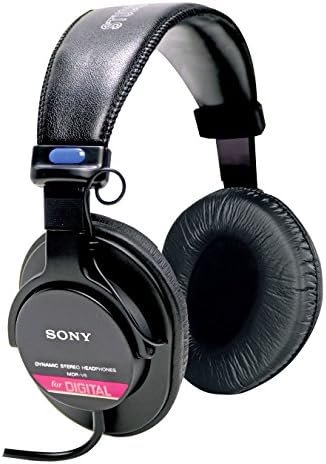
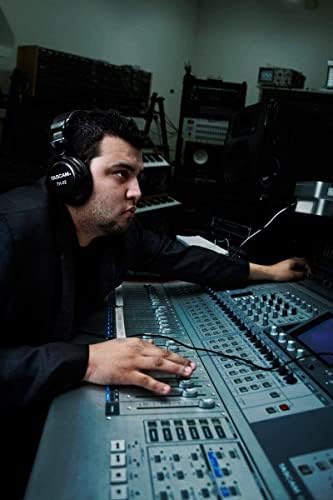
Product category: headphones
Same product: no